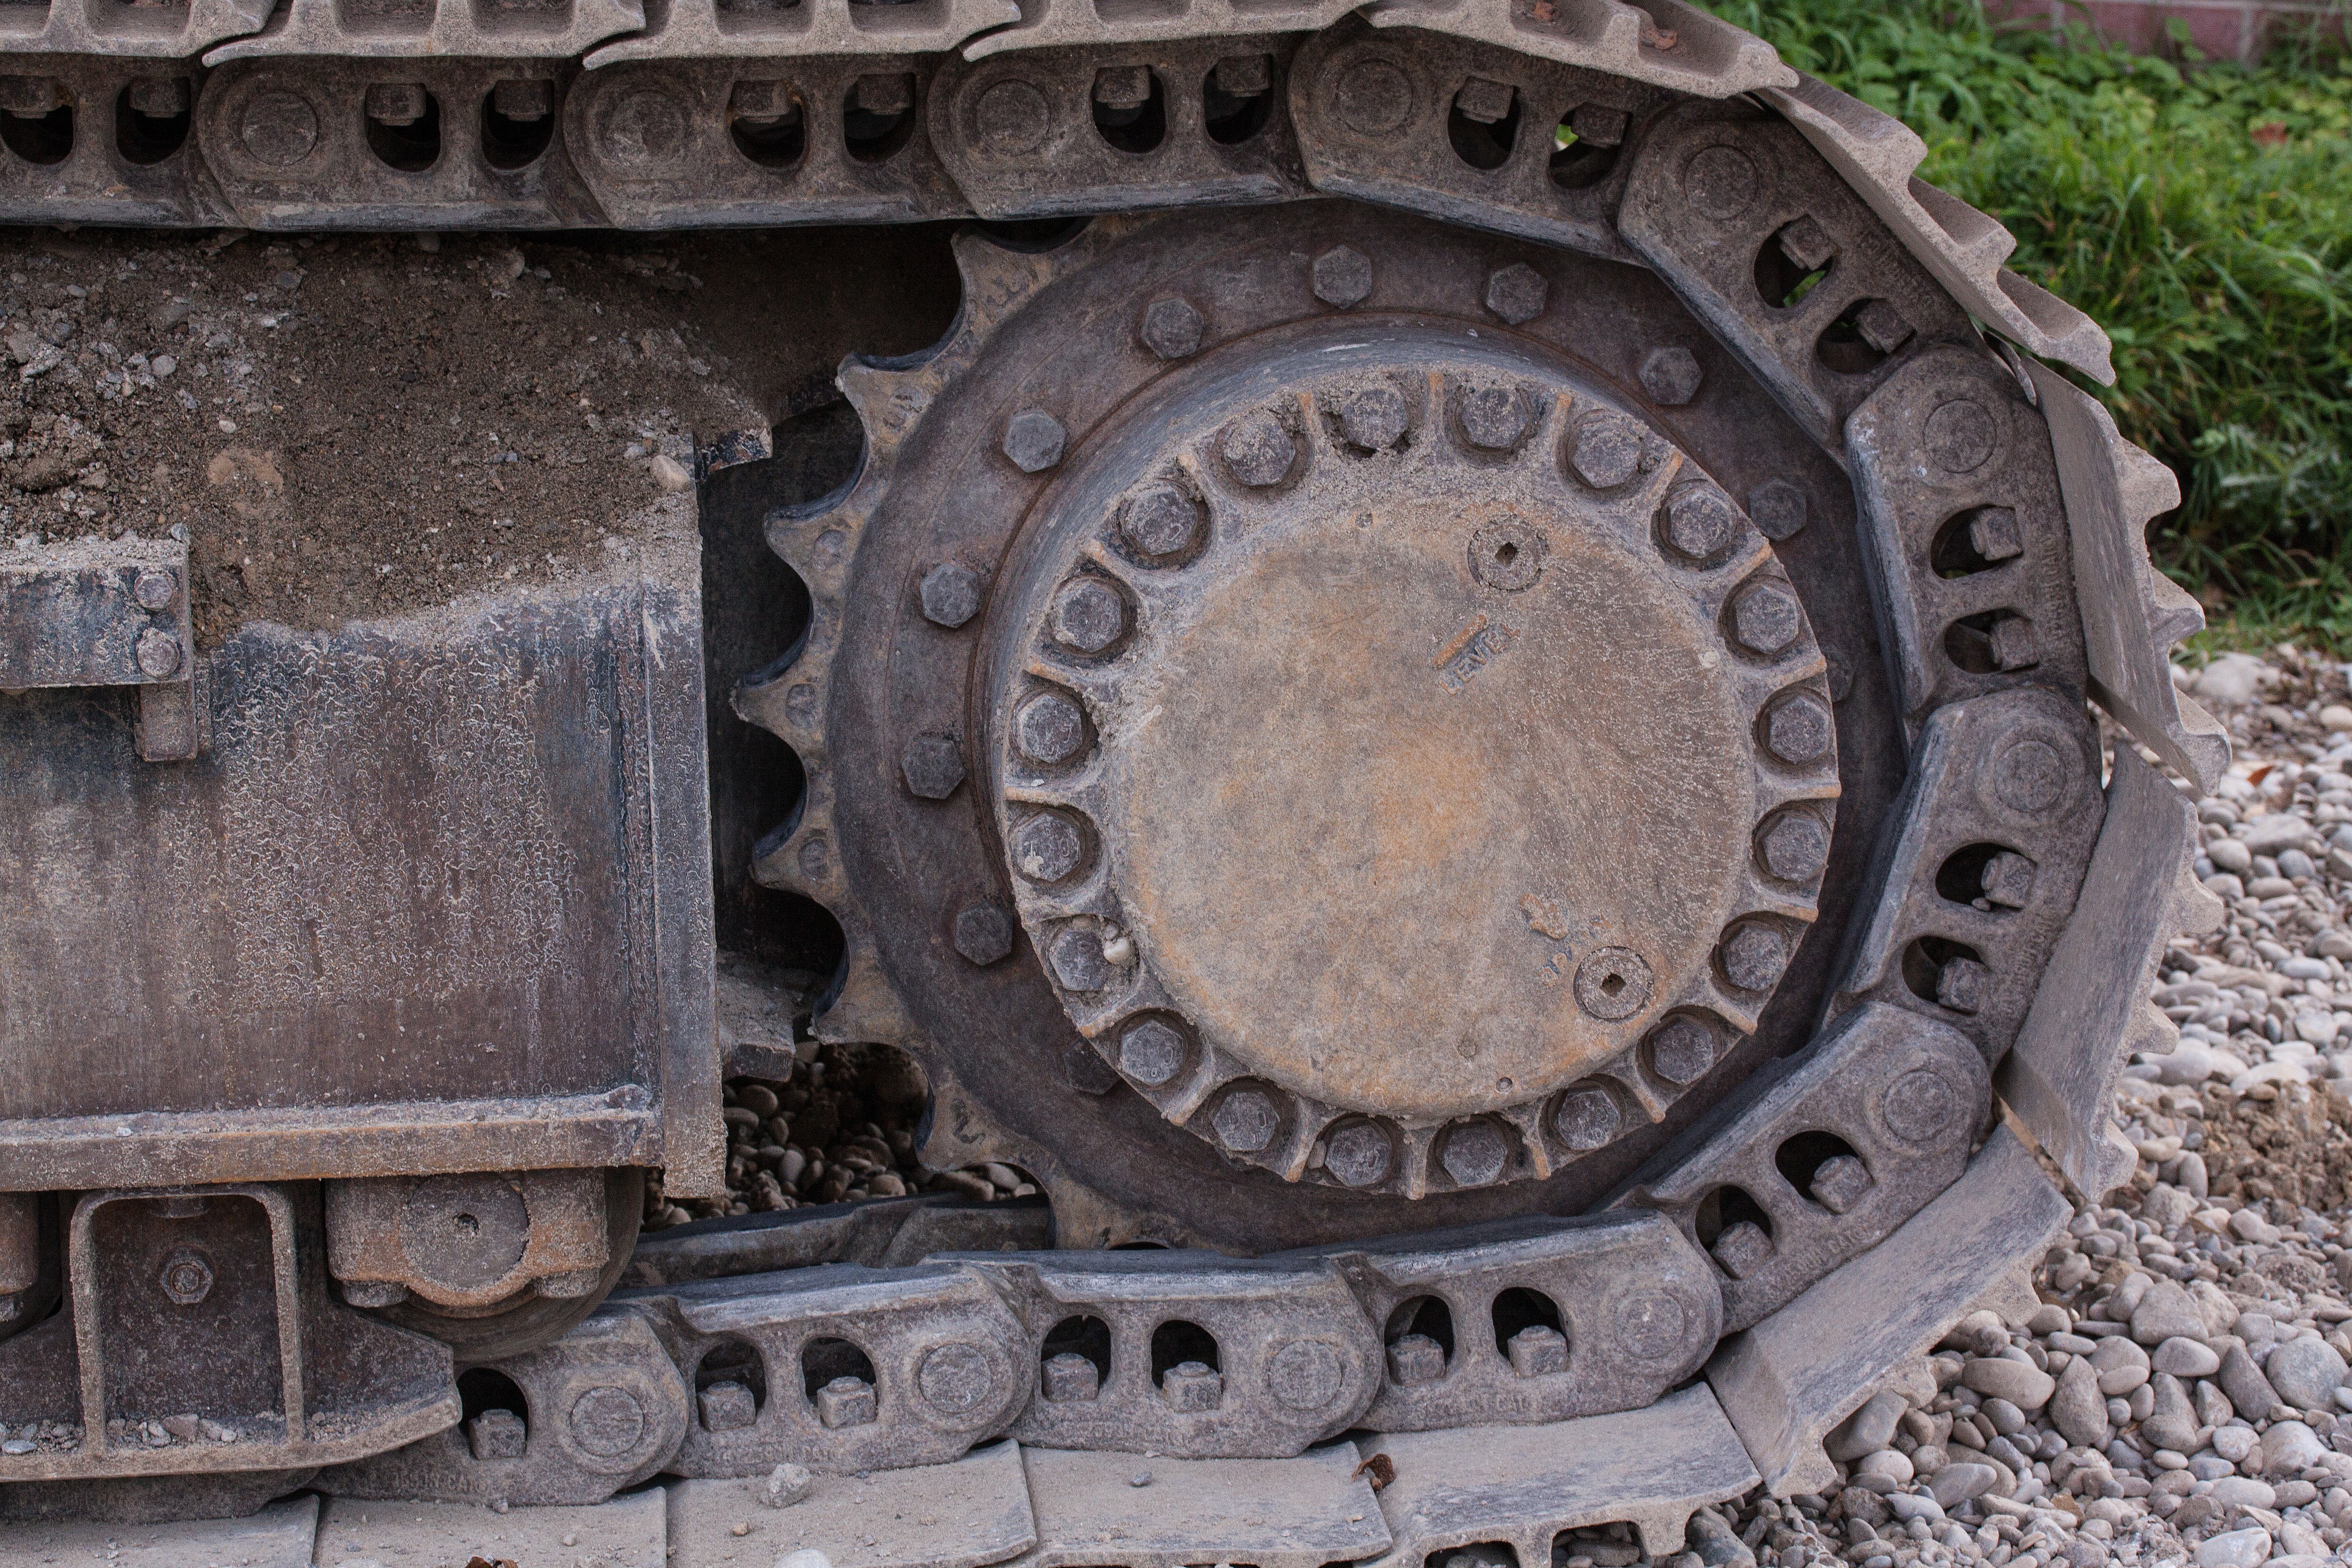
wheel, vehicle, metal, tire, screw, engine, hard, site, excavators, solid, construction work, construction machine, tracked vehicle, auto part, automotive exterior, automotive tire